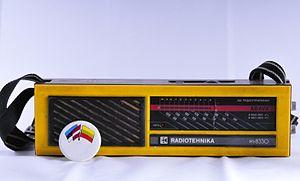
La voie balte est le nom donné à une chaîne humaine allant de Vilnius à Tallinn, en passant par Riga, soit 687 km en tout, pour demander l'indépendance des pays baltes le 23 août 1989. Plus de 2 millions de personnes, soit environ un tiers de la population, participèrent à cette manifestation qui mena vers un durcissement de l'attitude de Moscou vis-à-vis de ces républiques soviétiques. Le choix de la date est dû à la commémoration du cinquantenaire du pacte germano-soviétique.